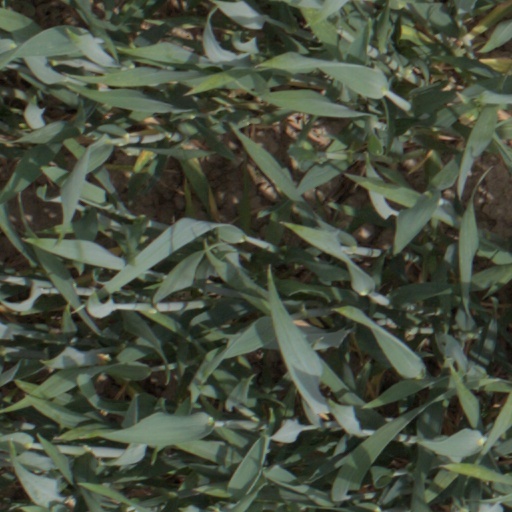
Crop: wheat